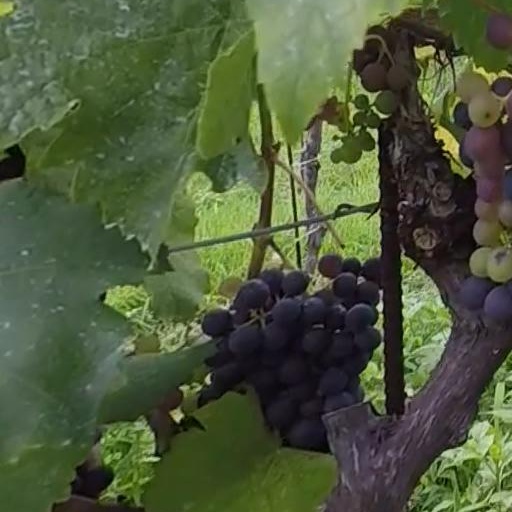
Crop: grape